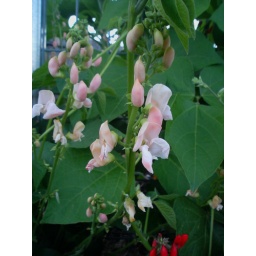
I forget it's proper name, but it has japanese somewhere in it. I like its pretty pink flower